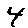
Label: 4